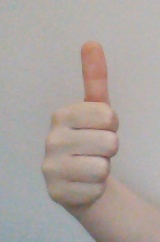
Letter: aleff